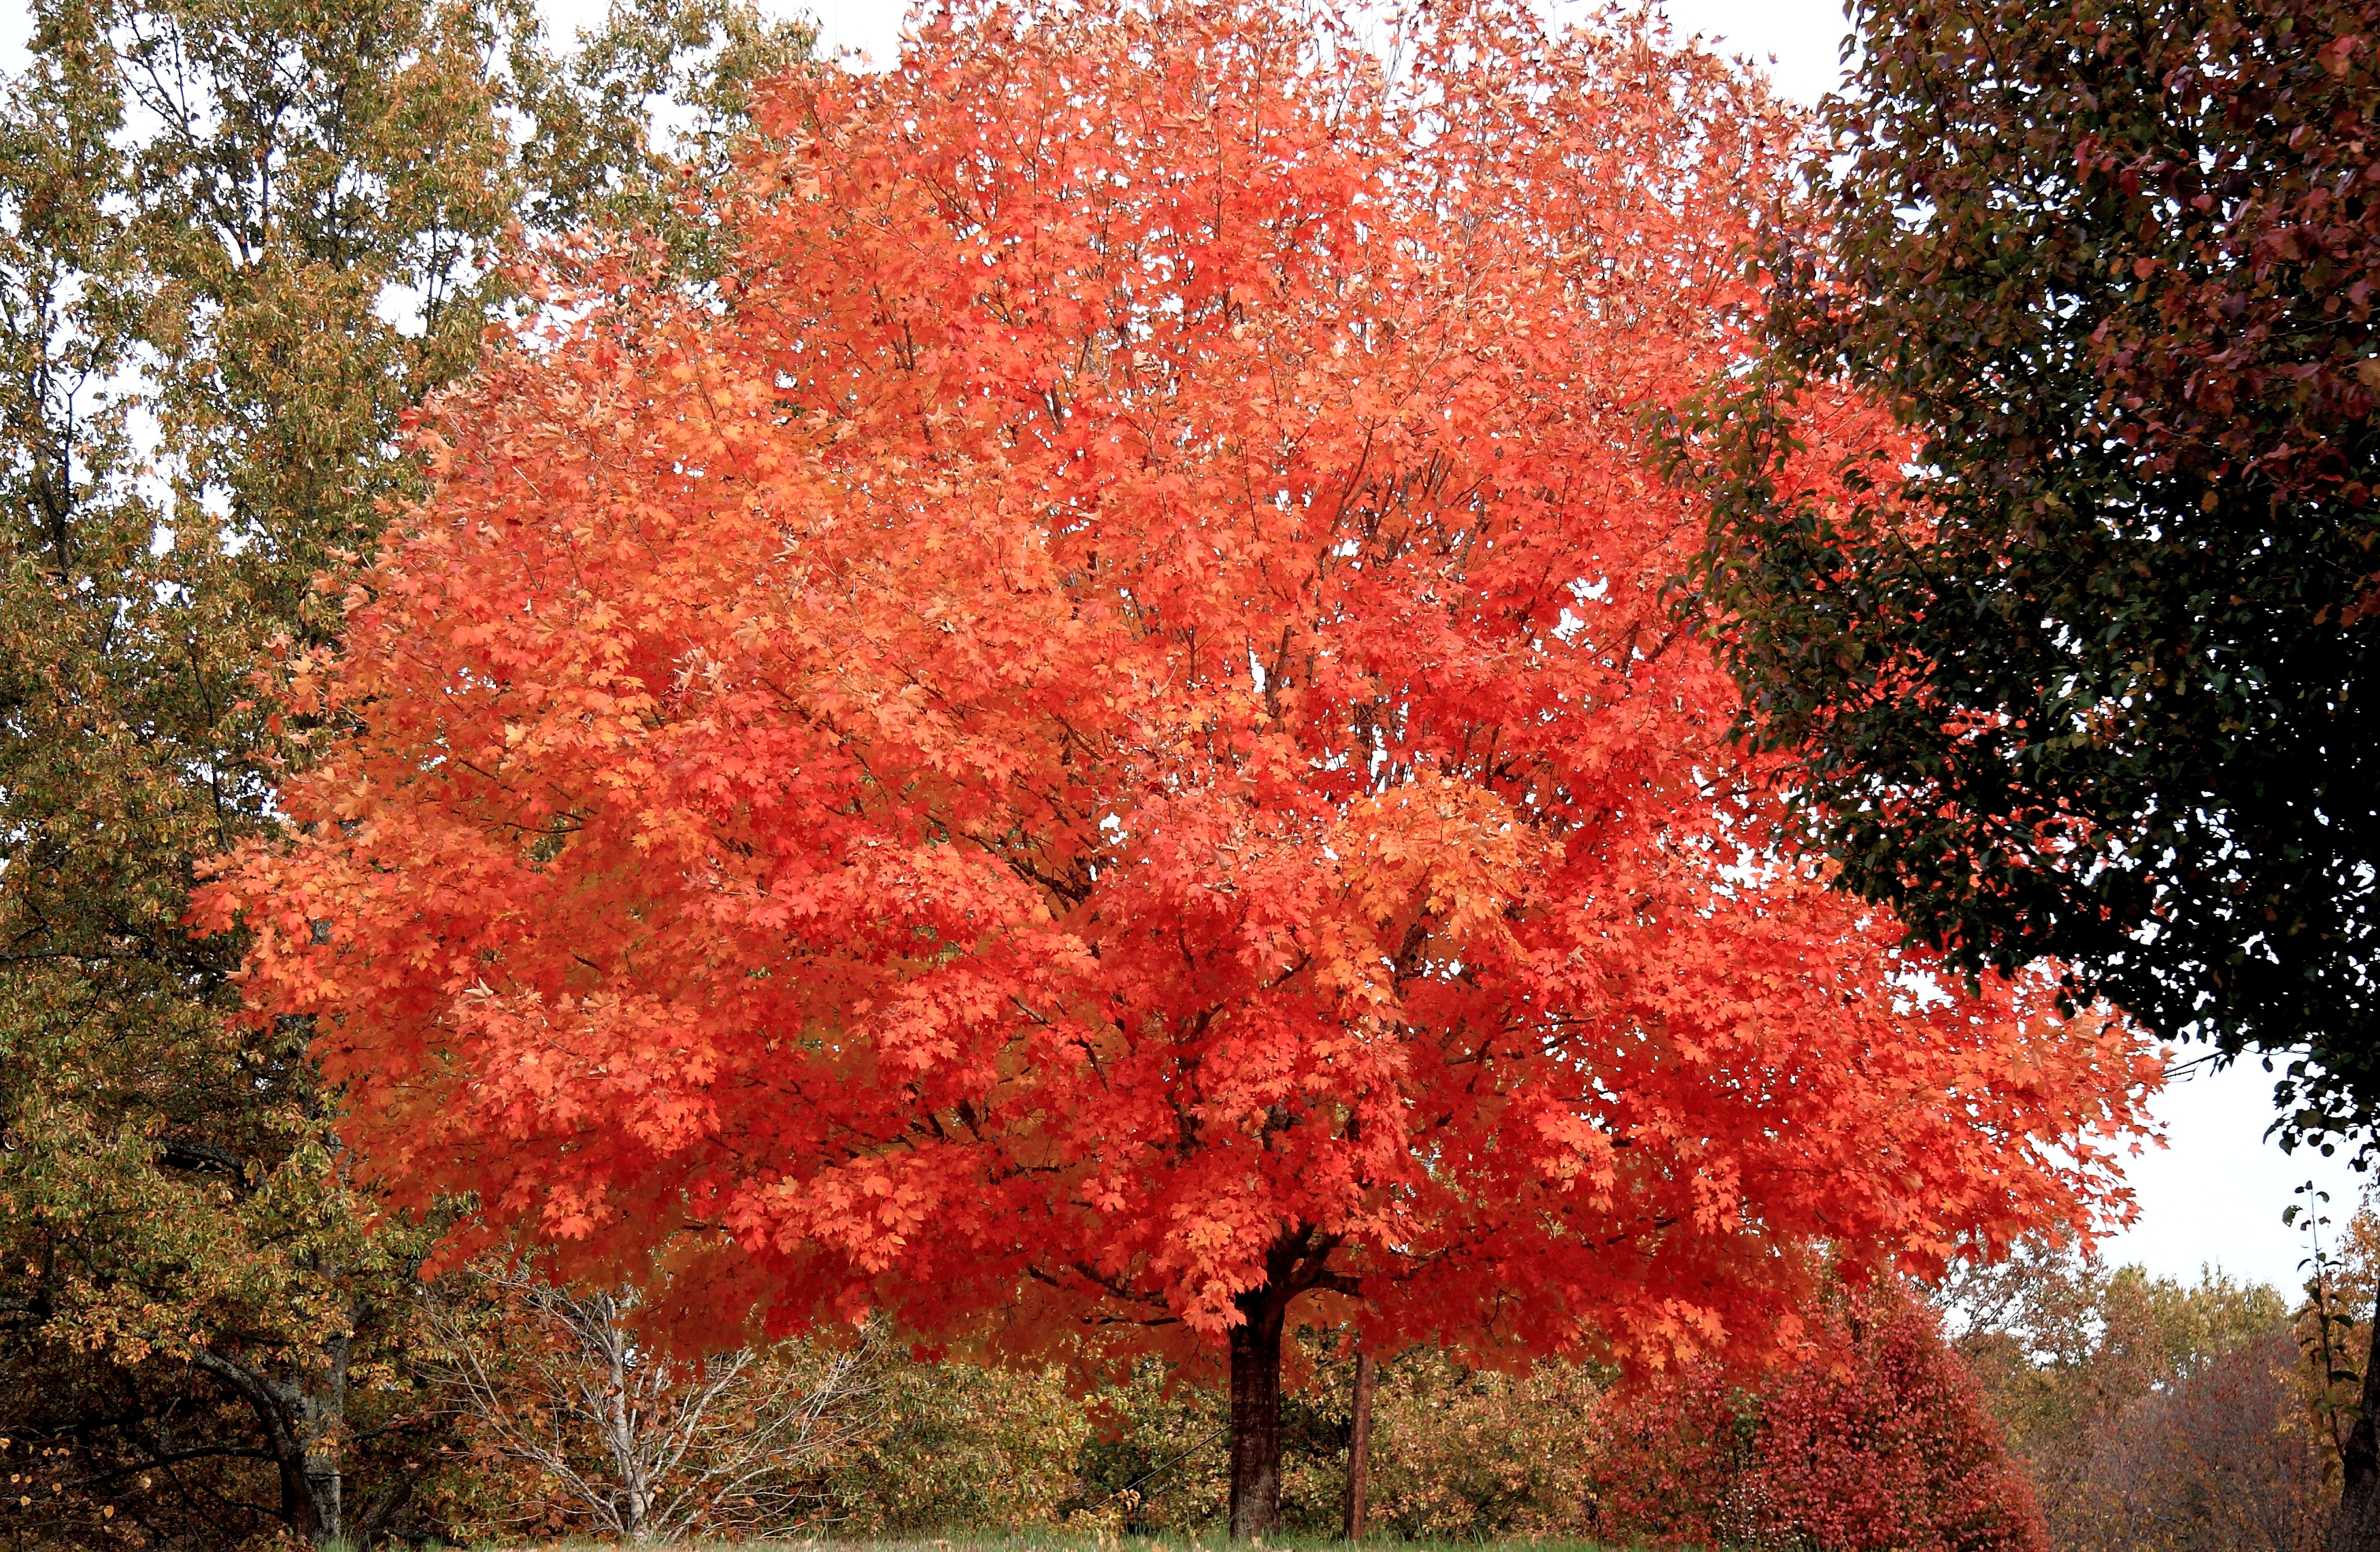
tree, plant, leaf, flower, autumn, season, maple tree, shrub, deciduous, flowering plant, woody plant, land plant